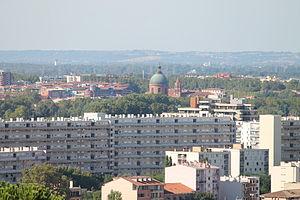
Empalot vu depuis Pech-David. En arrière plan, le dôme de la Grave.
Toulouse, est une commune du Sud-Ouest de la France. Capitale au Vᵉ siècle du royaume wisigoth, une des capitales du royaume d'Aquitaine, capitale du comté de Toulouse fondé en 852 par Raimond Iᵉʳ et capitale historique du Languedoc, elle est aujourd'hui le chef-lieu de la région d'Occitanie, du département de la Haute-Garonne, et le siège de Toulouse Métropole. Elle était également le chef-lieu de l'ancienne région Midi-Pyrénées jusqu'à sa disparition au 1ᵉʳ janvier 2016.